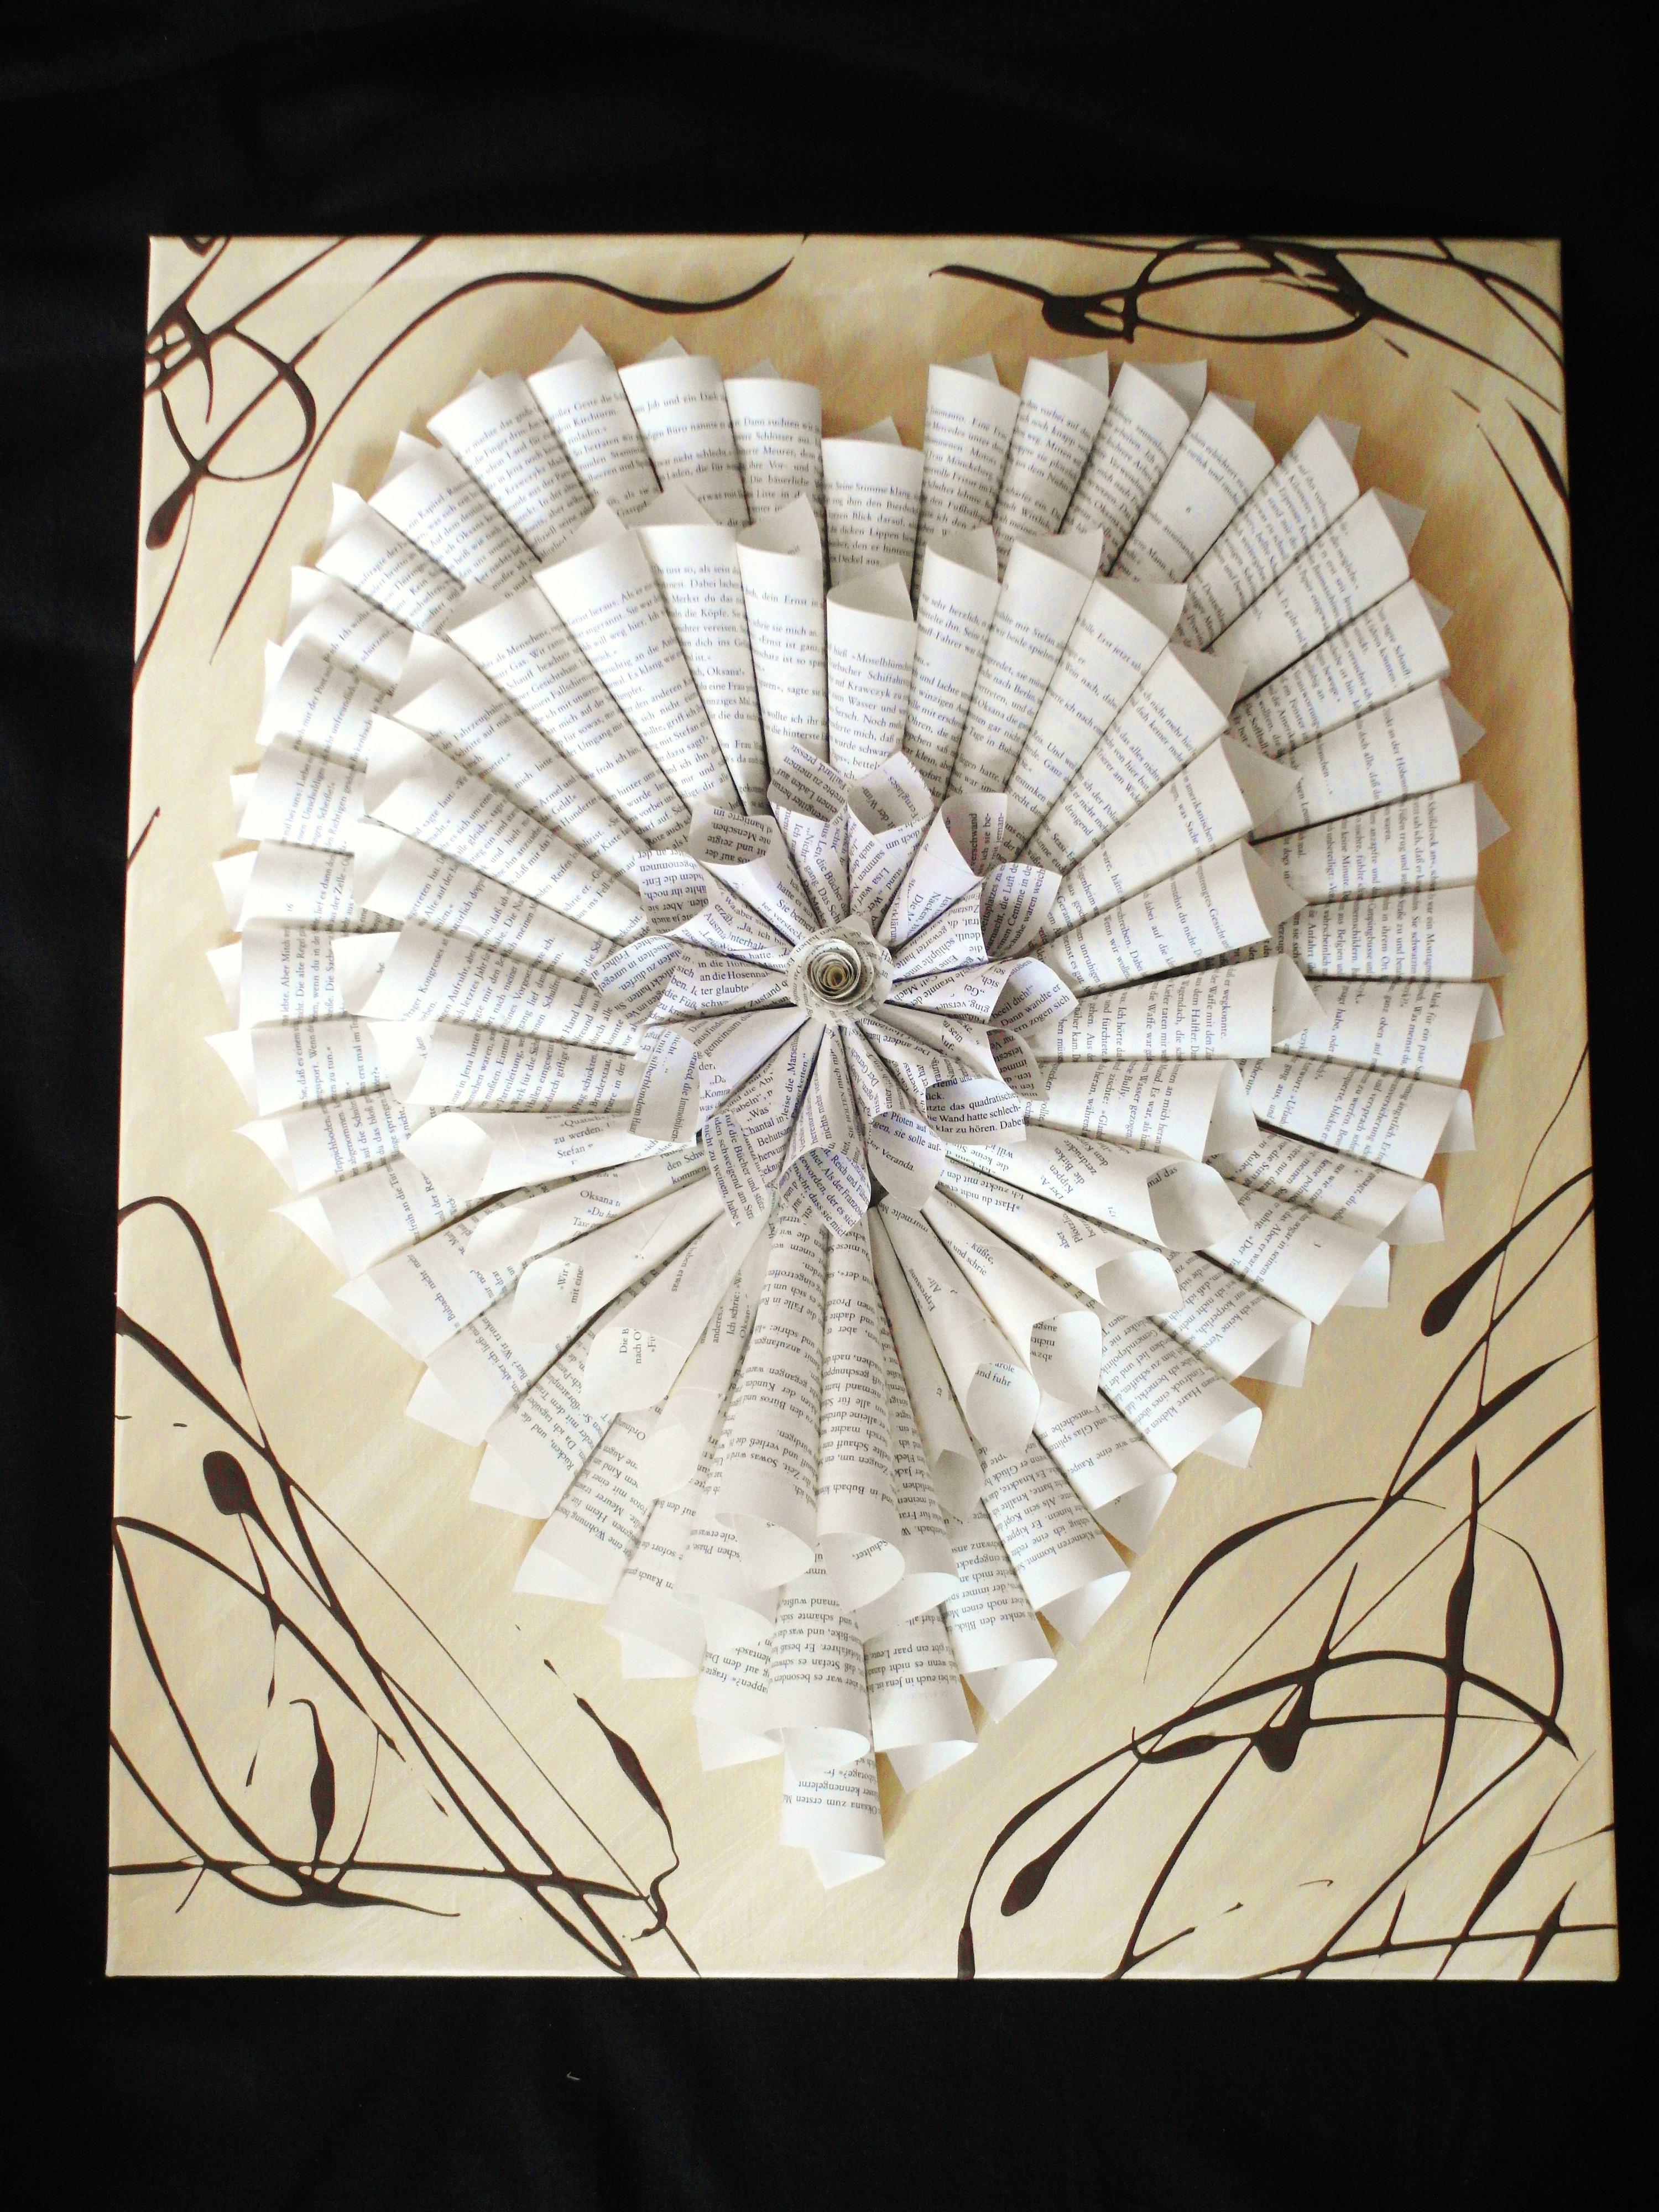
creative, spiral, window, glass, love, heart, pattern, paint, paper, material, circle, artwork, painting, art, sketch, drawing, creativity, design, symmetry, image, artists, shape, recycling, tinkered, canvas, artfully, modern art, tinker, artistically